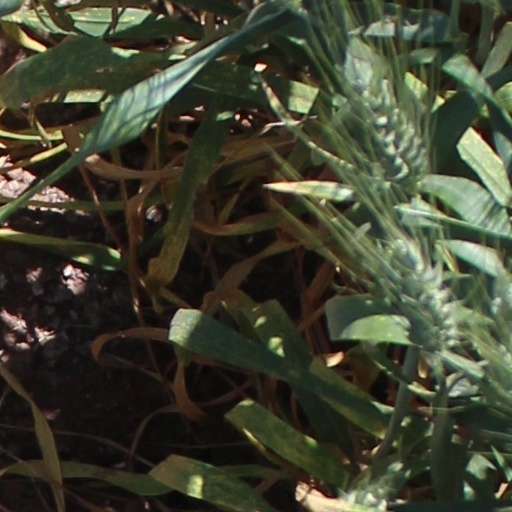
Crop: wheat